Ruggero Tracchia

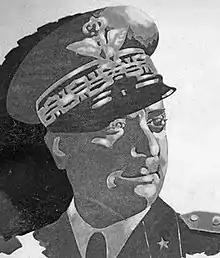

Ruggero Tracchia (11 June 1884 – 29 November 1955) was an Italian general during the Second Italo-Ethiopian War and World War II. He spent most of his career in Italy's African colonies.